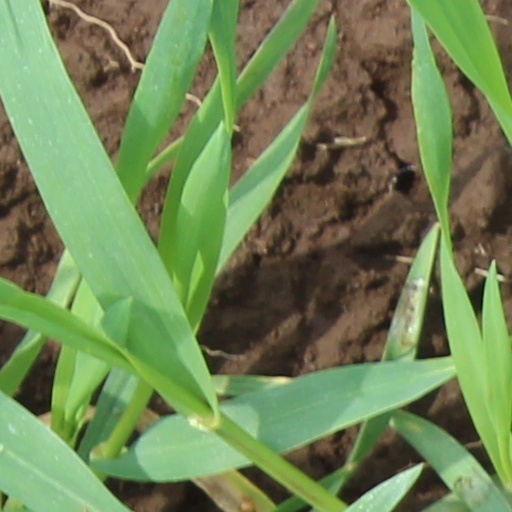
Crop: wheat